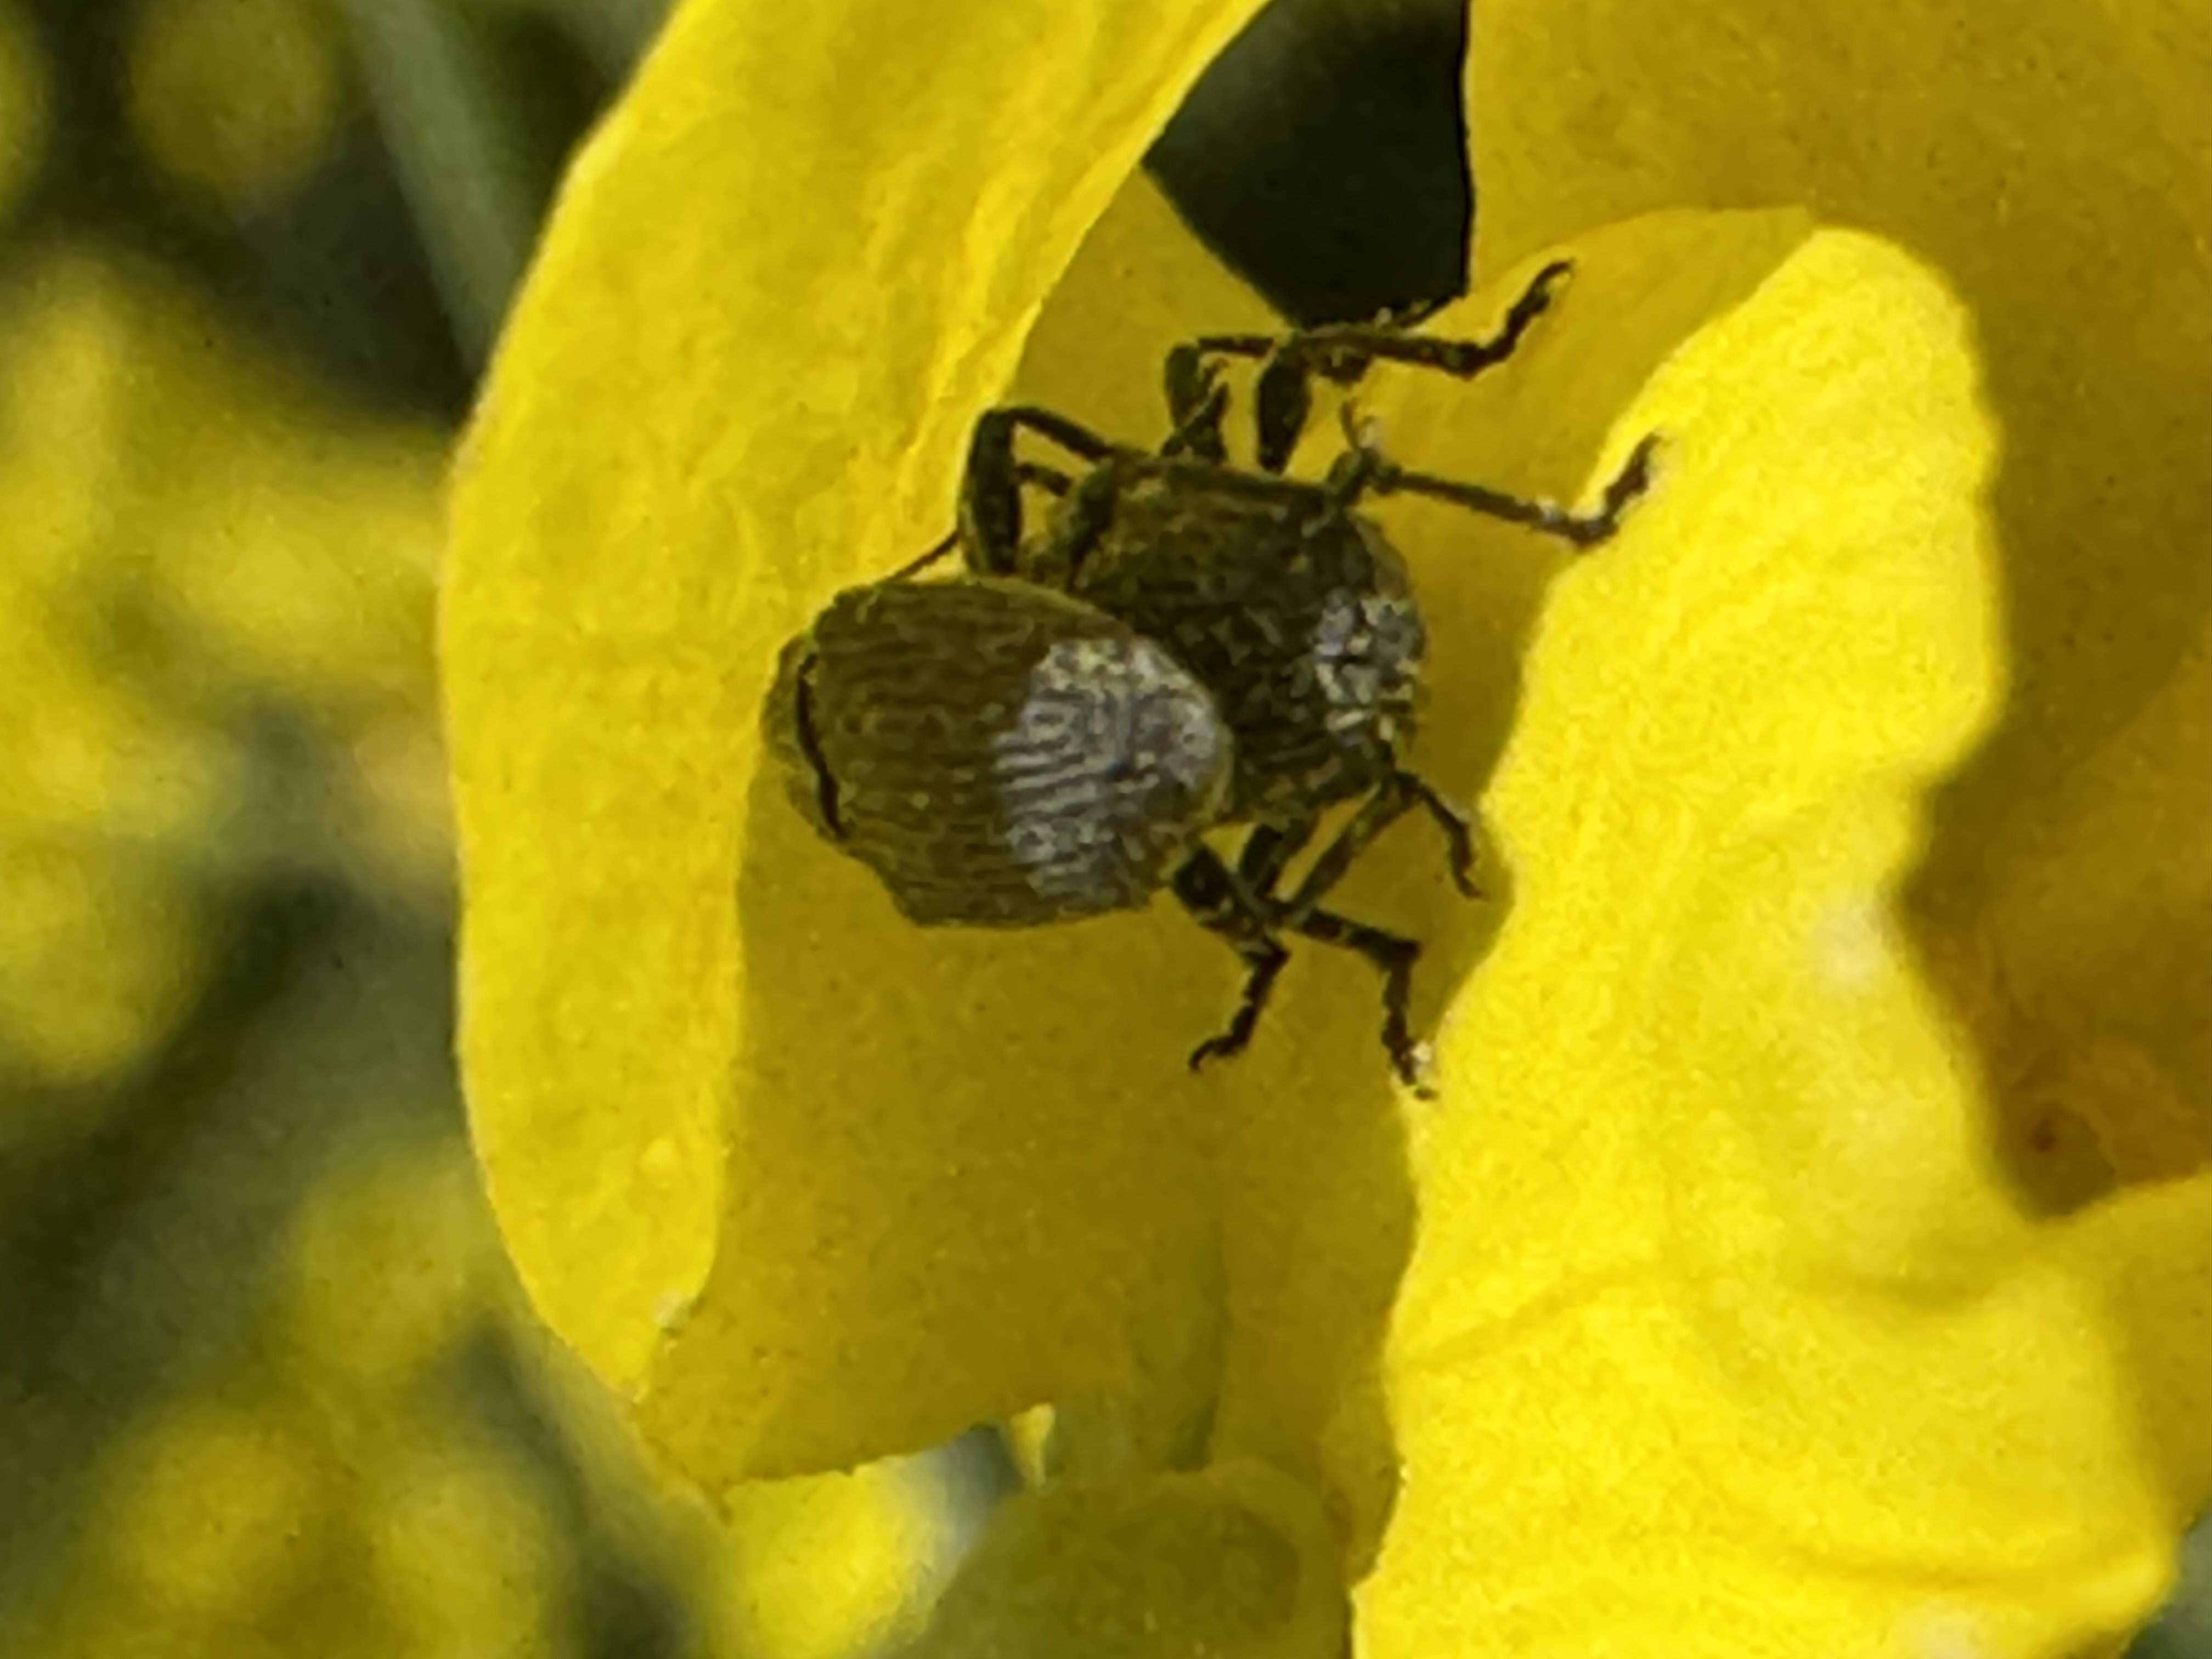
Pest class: Cabbage_seedpod_weevil